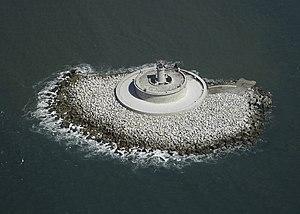
Le phare de Bugio est un phare situé sur le Fort de São Lourenço do Bugio, qui se trouve dans la freguesia de Oeiras e São Julião da Barra de la municipalité de Oeiras, dans le district de Lisbonne.
Frère João Torriano ou João Turriano était un religieux bénédictin et un architecte. Ingénieur en chef du royaume portugais. Il a été professeur de mathématiques à l'université de Coimbra.